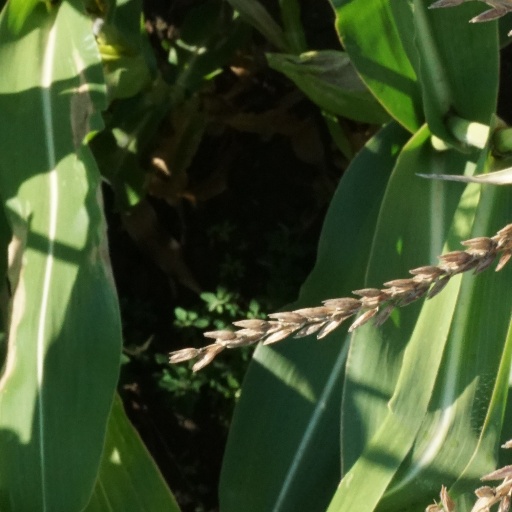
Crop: maize; corn